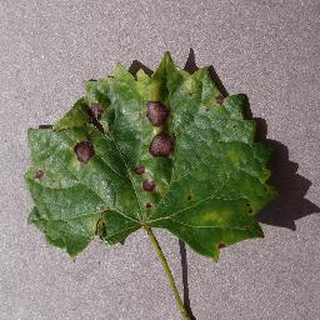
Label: grape_black_rot